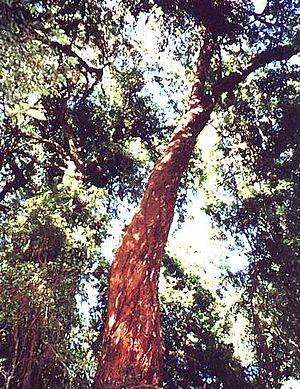
L'arrayán, appelé aussi arrayán chileno, palo colorado, quetri ou temu, est une espèce d'arbre perennifolié de la famille des Myrtacées. Il pousse dans les forêts tempérées du Chili et de l'Argentine, particulièrement près des cours d'eau.
Le Río Arrayanes est une rivière de Patagonie argentine qui coule dans le nord-ouest de la province de Chubut. Il appartient au bassin du río Futaleufú, qui passant d'Argentine au Chili déverse ses eaux dans l'océan Pacifique.